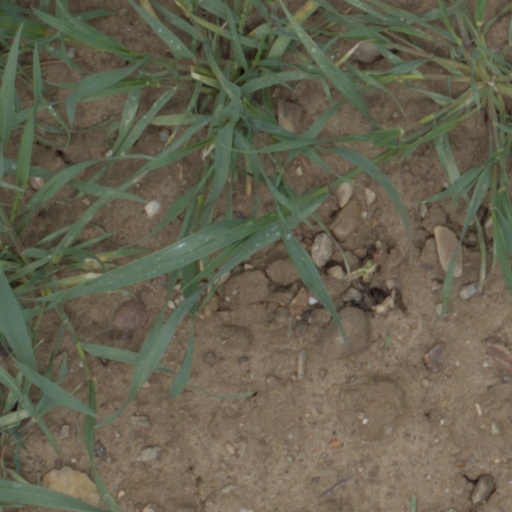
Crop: wheat